Ilia Popov

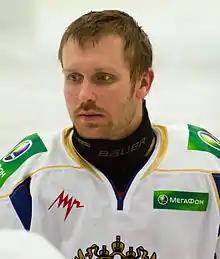
Popov in 2015

Ilia Popov (born 17 May 1982) is a Russian sledge hockey player. In 2013 he and his team won the bronze medal at the IPC Ice Sledge Hockey World Championships which were hosted in Goyang, South Korea. In the 2014 Winter Paralympics, he won the silver medal with Russia.